Feraud General Merchandise Store

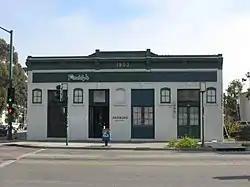

Feraud General Merchandise Store, also known as 1903 Building, was built in 1903 in Ventura, California. Jules Feraud opened the Feraud Bakery and Grocery Store and the bakery stayed in the family until 1944. The brick building is a rare intact example of turn-of-the-century commercial architecture during Second Land Boom (1887 – 1905) after the tracks of the Southern Pacific Railroad arrived in Ventura. The City Council of Ventura designated the building Historic Landmark Number 35 by resolution on July 17, 1978. The building was listed on the National Register of Historic Places in 1986.